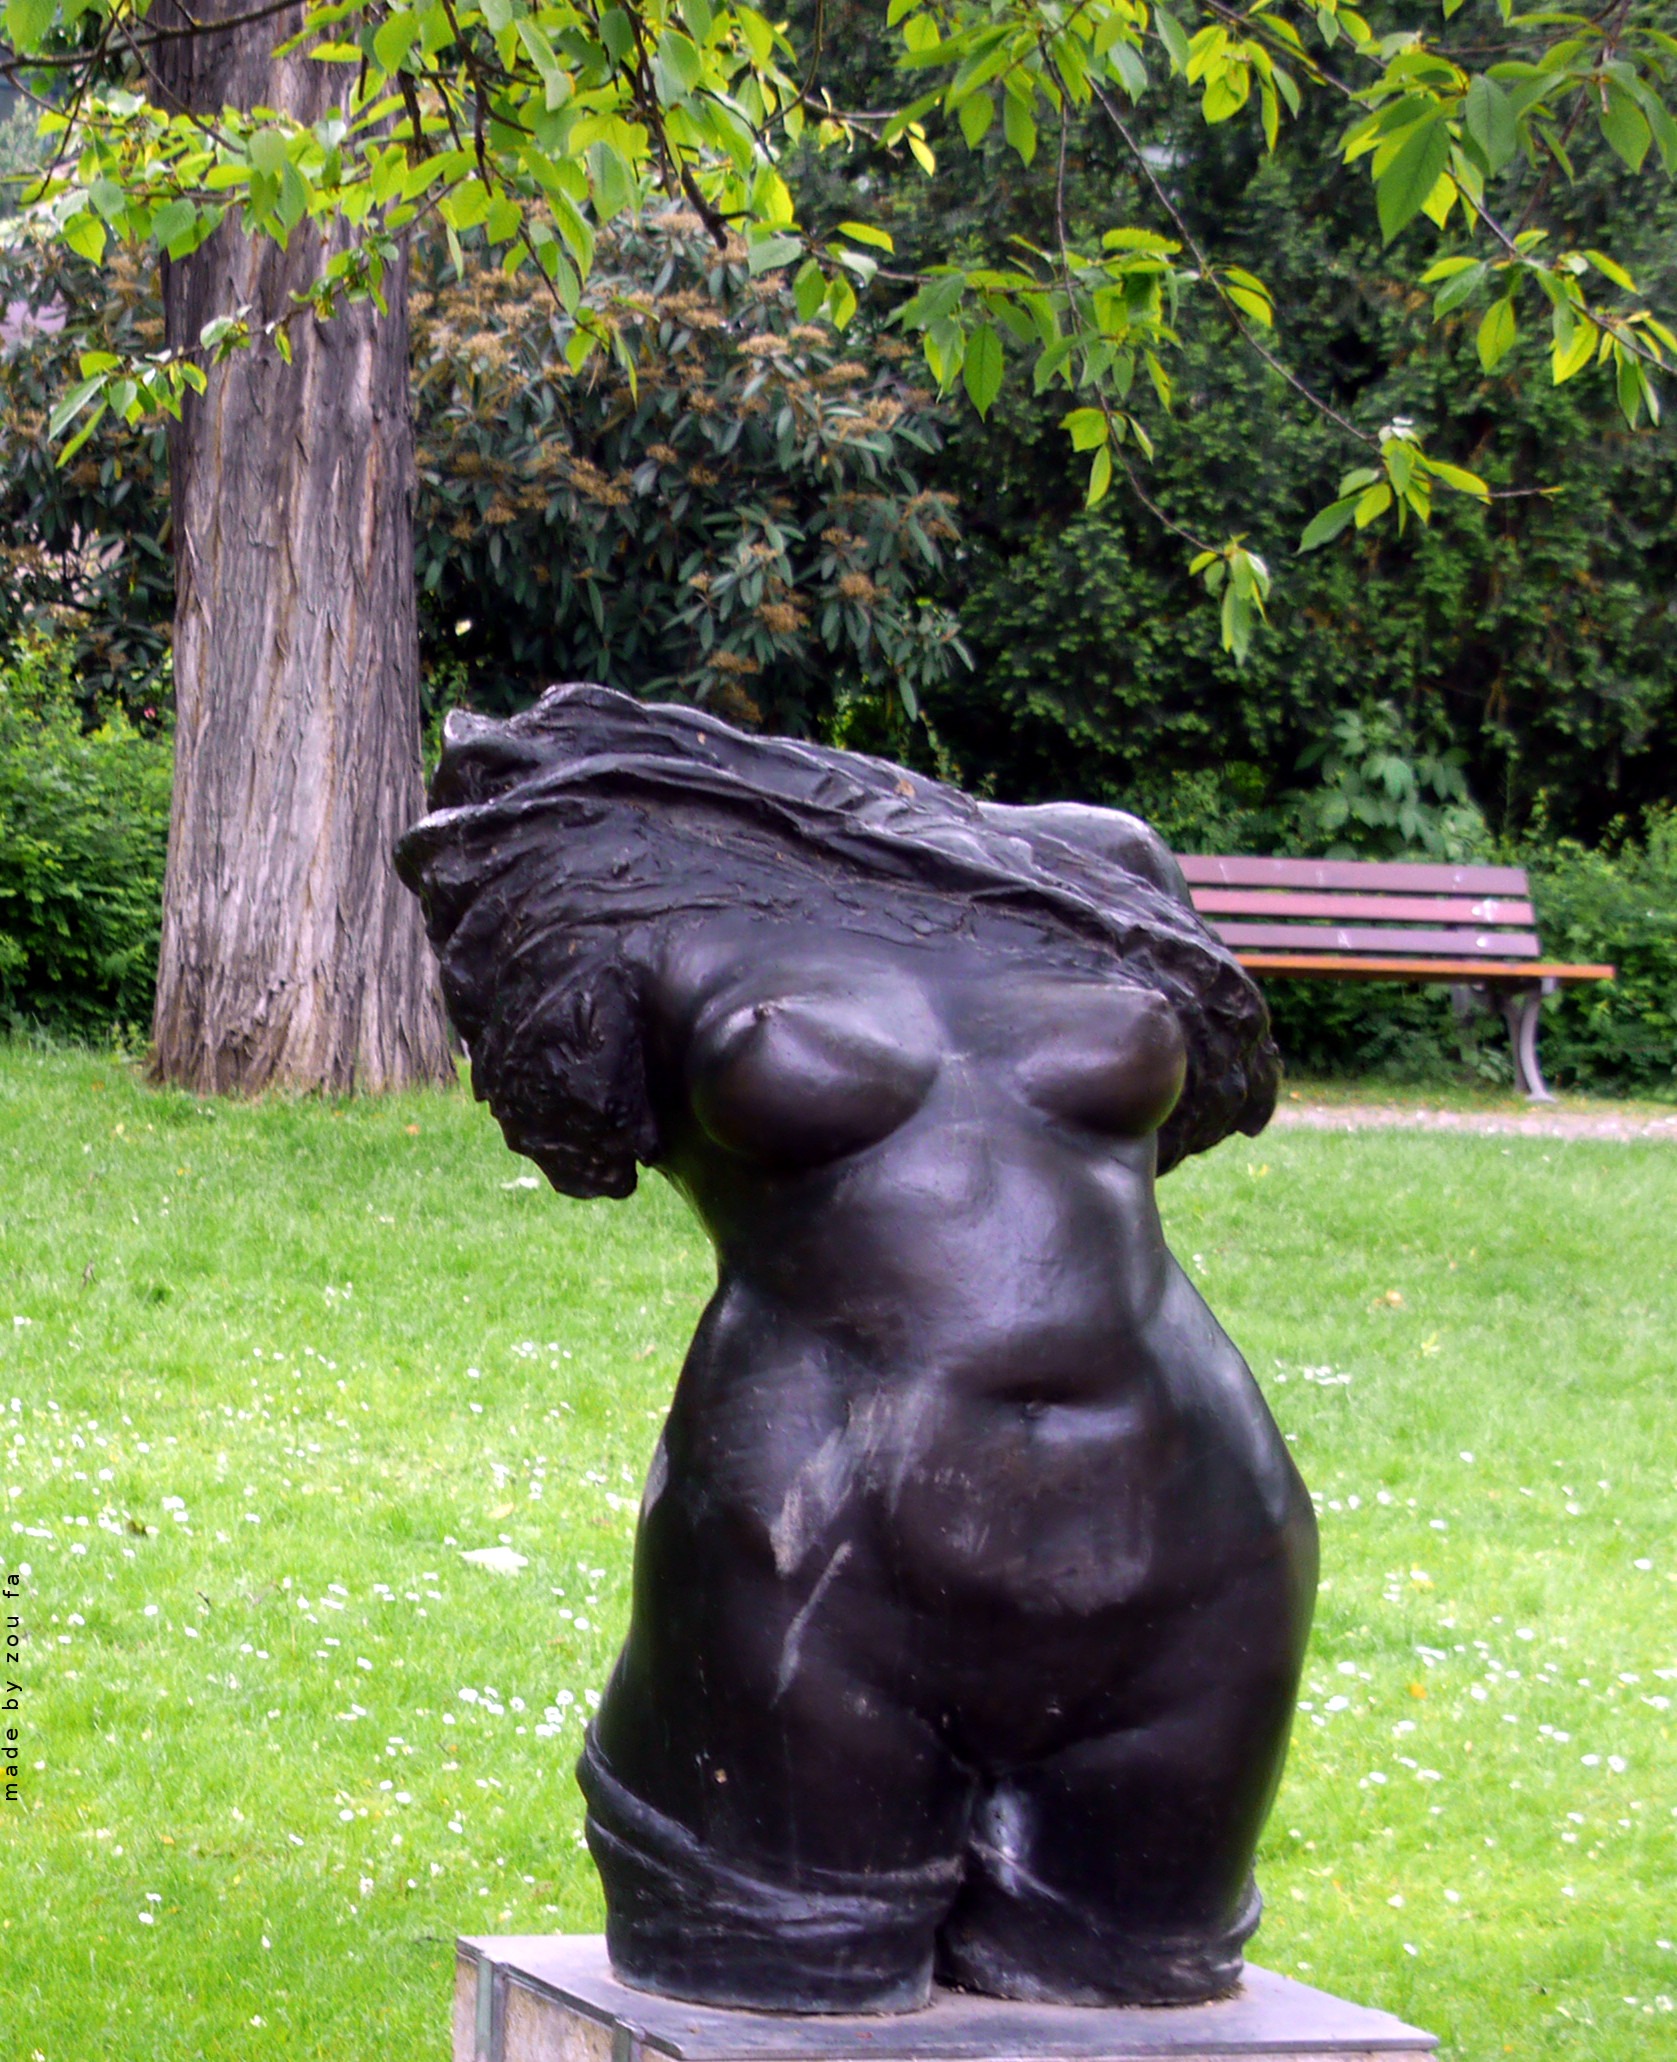
monument, statue, sculpture, art, bronze, naked, breast, torso, bosom, nonbuilding structure